Marina Towers Observatory

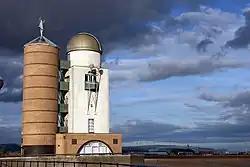

The Marina Towers Observatory (also known as the Swansea Observatory and Tower of the Ecliptic) is located in the Maritime Quarter of Swansea, on the coast of southern Wales. It was previously home to Wales's largest optical astronomical telescope. The building was designed by Robin Campbell in 1989 and consists of two towers, it was built with part funding from a European Heritage Grant. From 1993 to Feb 2010 it was loaned to the Swansea Astronomical Society but then passed back into the hands of Swansea City Council. The building was then bought by businessman Noah Redfern and opened as opened as a cafe / bar called The Observatory in 2022.